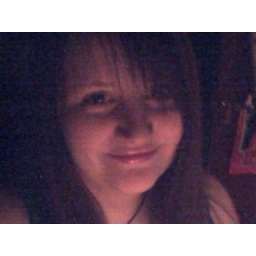
This is me in February getting ready to go out to a rock night, boy I love my hair straigteners!